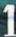
Number: 1